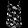
Label: T - shirt / top